IllumiNations: Reflections of Earth

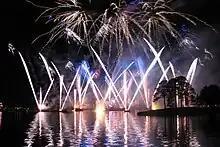

The spouting flames from the Flame Barge were reduced to a low sputter, as a blue colored laser covered the sky above the lagoon. The Earth Globe, covered in a dim glow of white began to slowly glide across the lagoon to the center, accompanied by colored water effects emanating from the side fountains. As the Earth cools, the fountain color changed from hot white to red, ending on blue.